Clevosaur

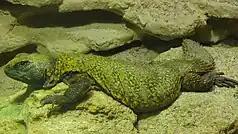
"Uromastyx", a present-day equivalent of clevosaurs.

Like other sphenodontians, clevosaurs had several rows of teeth on the roof of the mouth. Their teeth were acrodont, meaning that they grew directly from the bone rather than from tooth sockets. The large outermost row of teeth were attached to the maxillae bones while the small innermost teeth were clustered in rows on the pterygoid bones. Between the maxillary and pterygoid teeth, clevosaurs characteristically had one row of large teeth on each palatine bone, as well as an additional isolated tooth at the inner front corner of each palatine.